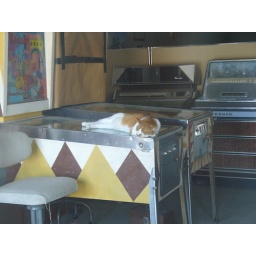
A cat sleeping on a pinball machine. Taken through the window of a store in Bristow, Oklahoma.